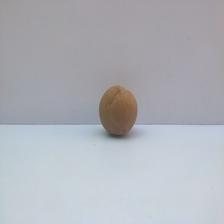
Size: Spoiled